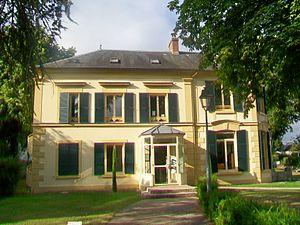
Bibliothèque municipale Georges-Duhamel, 44 avenue de Paris.
L'Isle-Adam est une ville francilienne du centre nord du Val-d'Oise située sur la rive gauche de l'Oise à vingt-cinq kilomètres à vol d'oiseau au nord-nord-ouest des portes de Paris, une dizaine au nord est de Pontoise et trente-cinq au sud de Beauvais. Elle forme avec Parmain, commune voisine de la rive droite de l'Oise, une petite agglomération d'environ 16 000 habitants. Ses habitants sont appelés les Adamois.